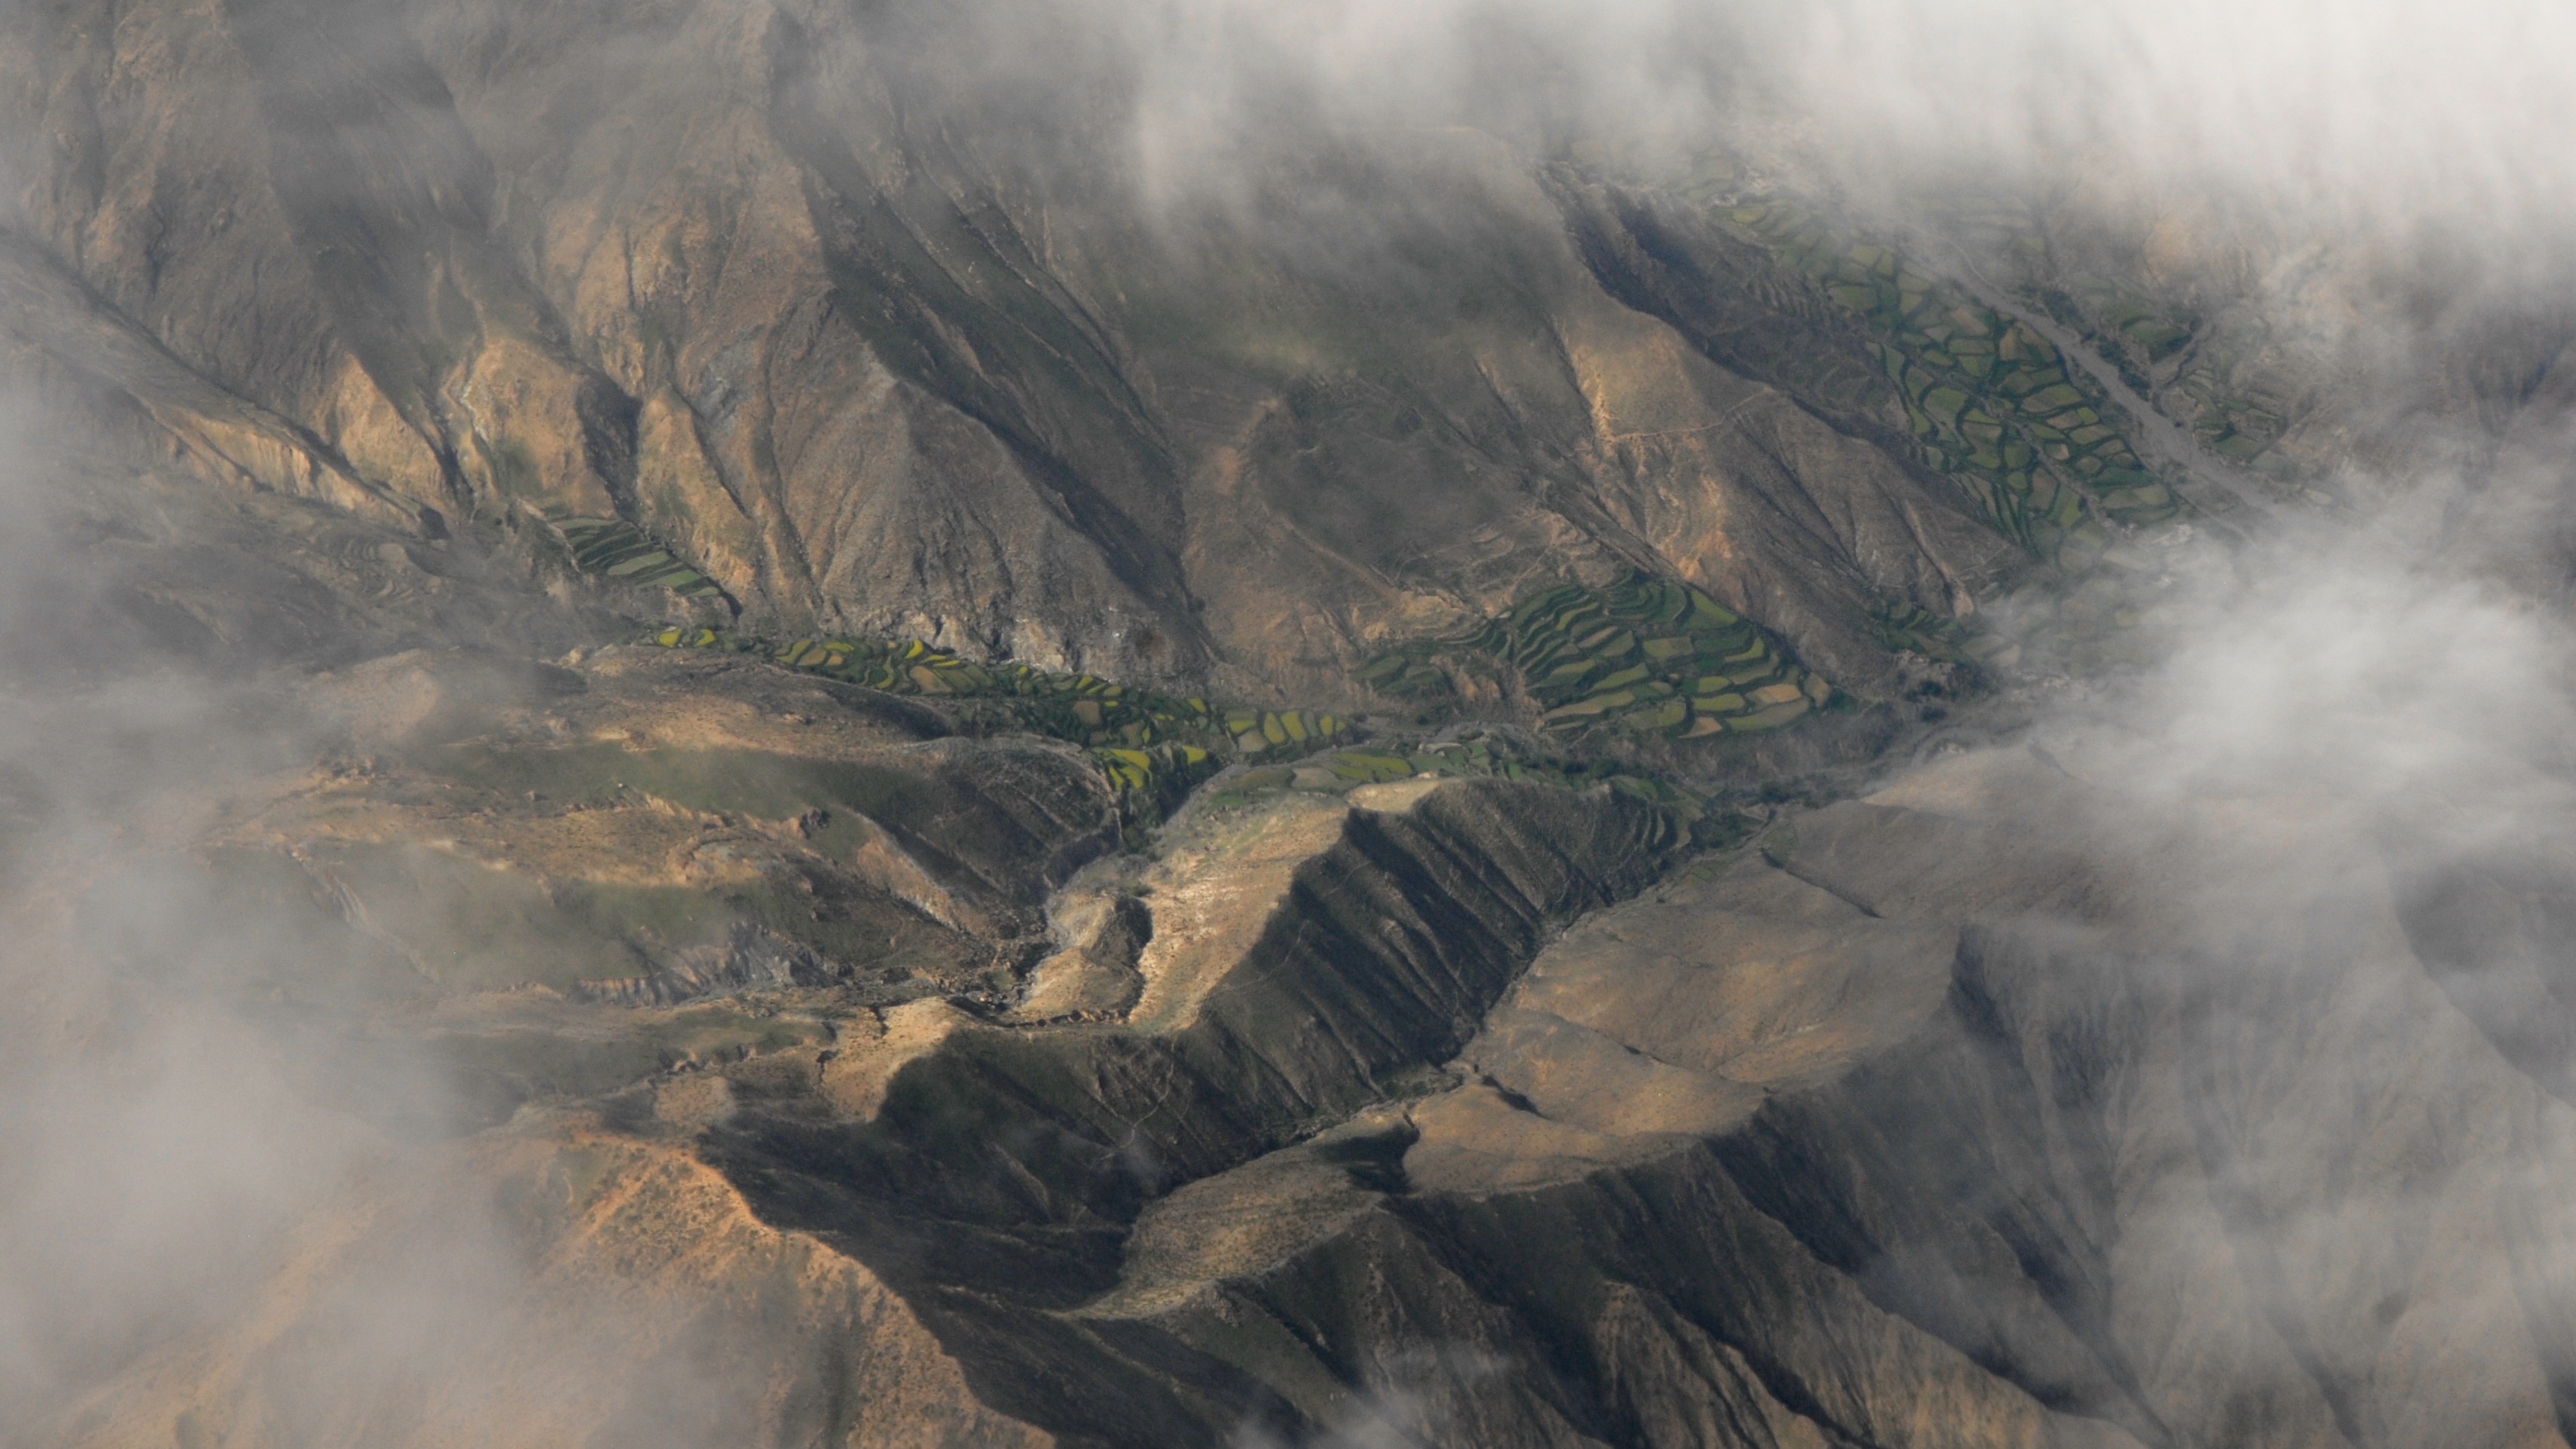
landscape, nature, rock, wilderness, mountain, cloud, fog, mist, sunlight, morning, wave, fly, reflection, weather, terrain, aerial view, geology, mountains, himalayas, landform, geographical feature, atmospheric phenomenon, atmosphere of earth